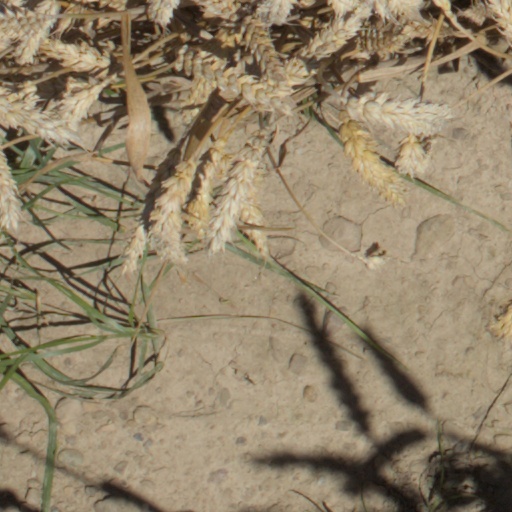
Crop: wheat